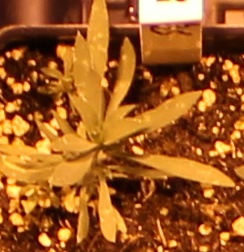
Label: Kochia